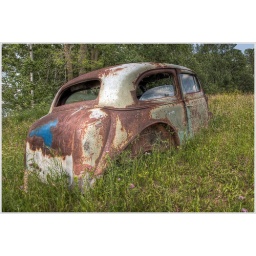
An old car surround by grass and wildflowers near Rollag, Minnesota.